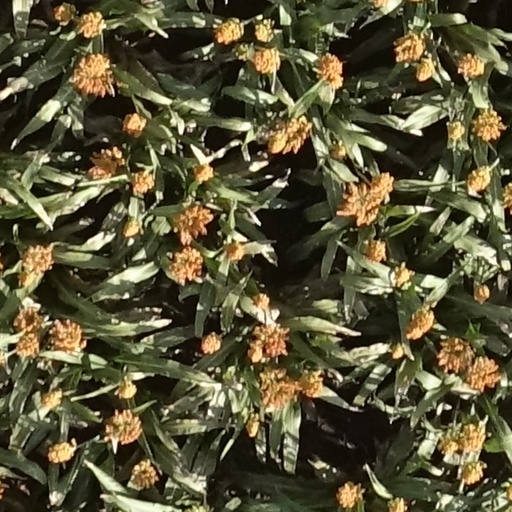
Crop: sorghum